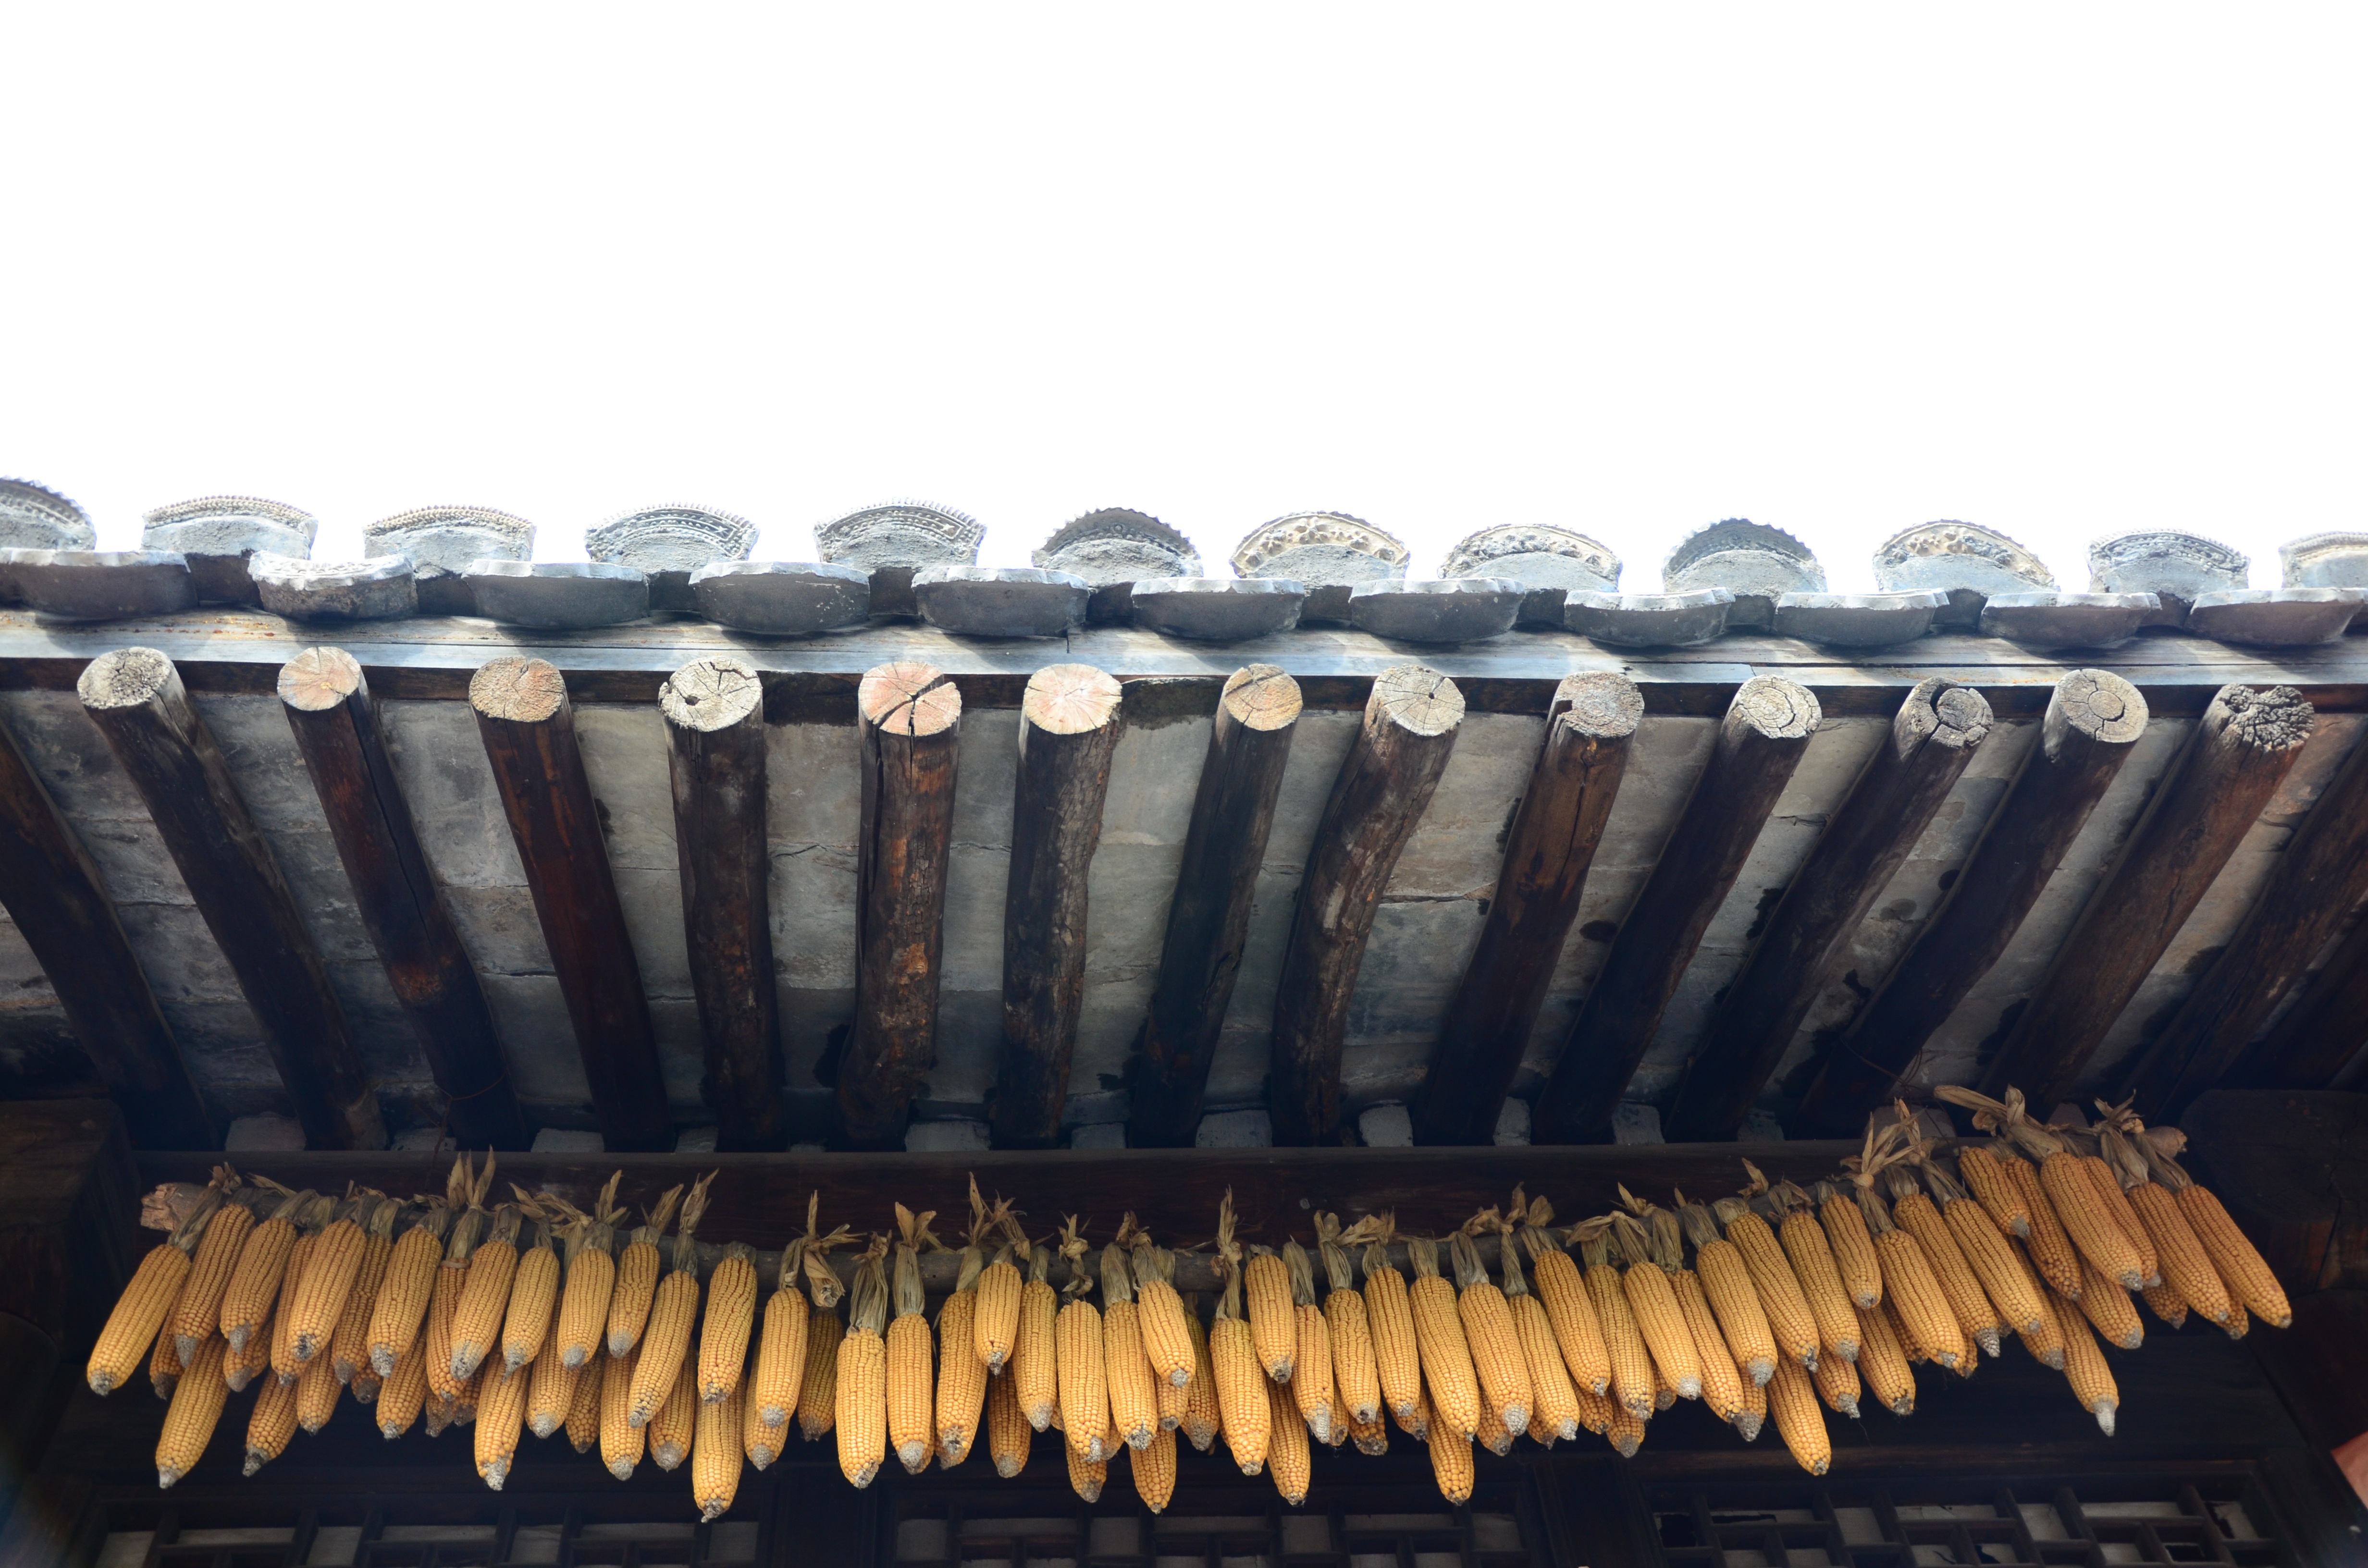
country, corn, china wind, gun accessory